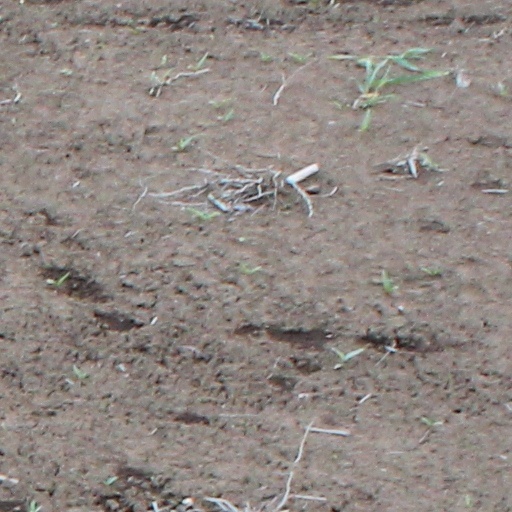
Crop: wheat